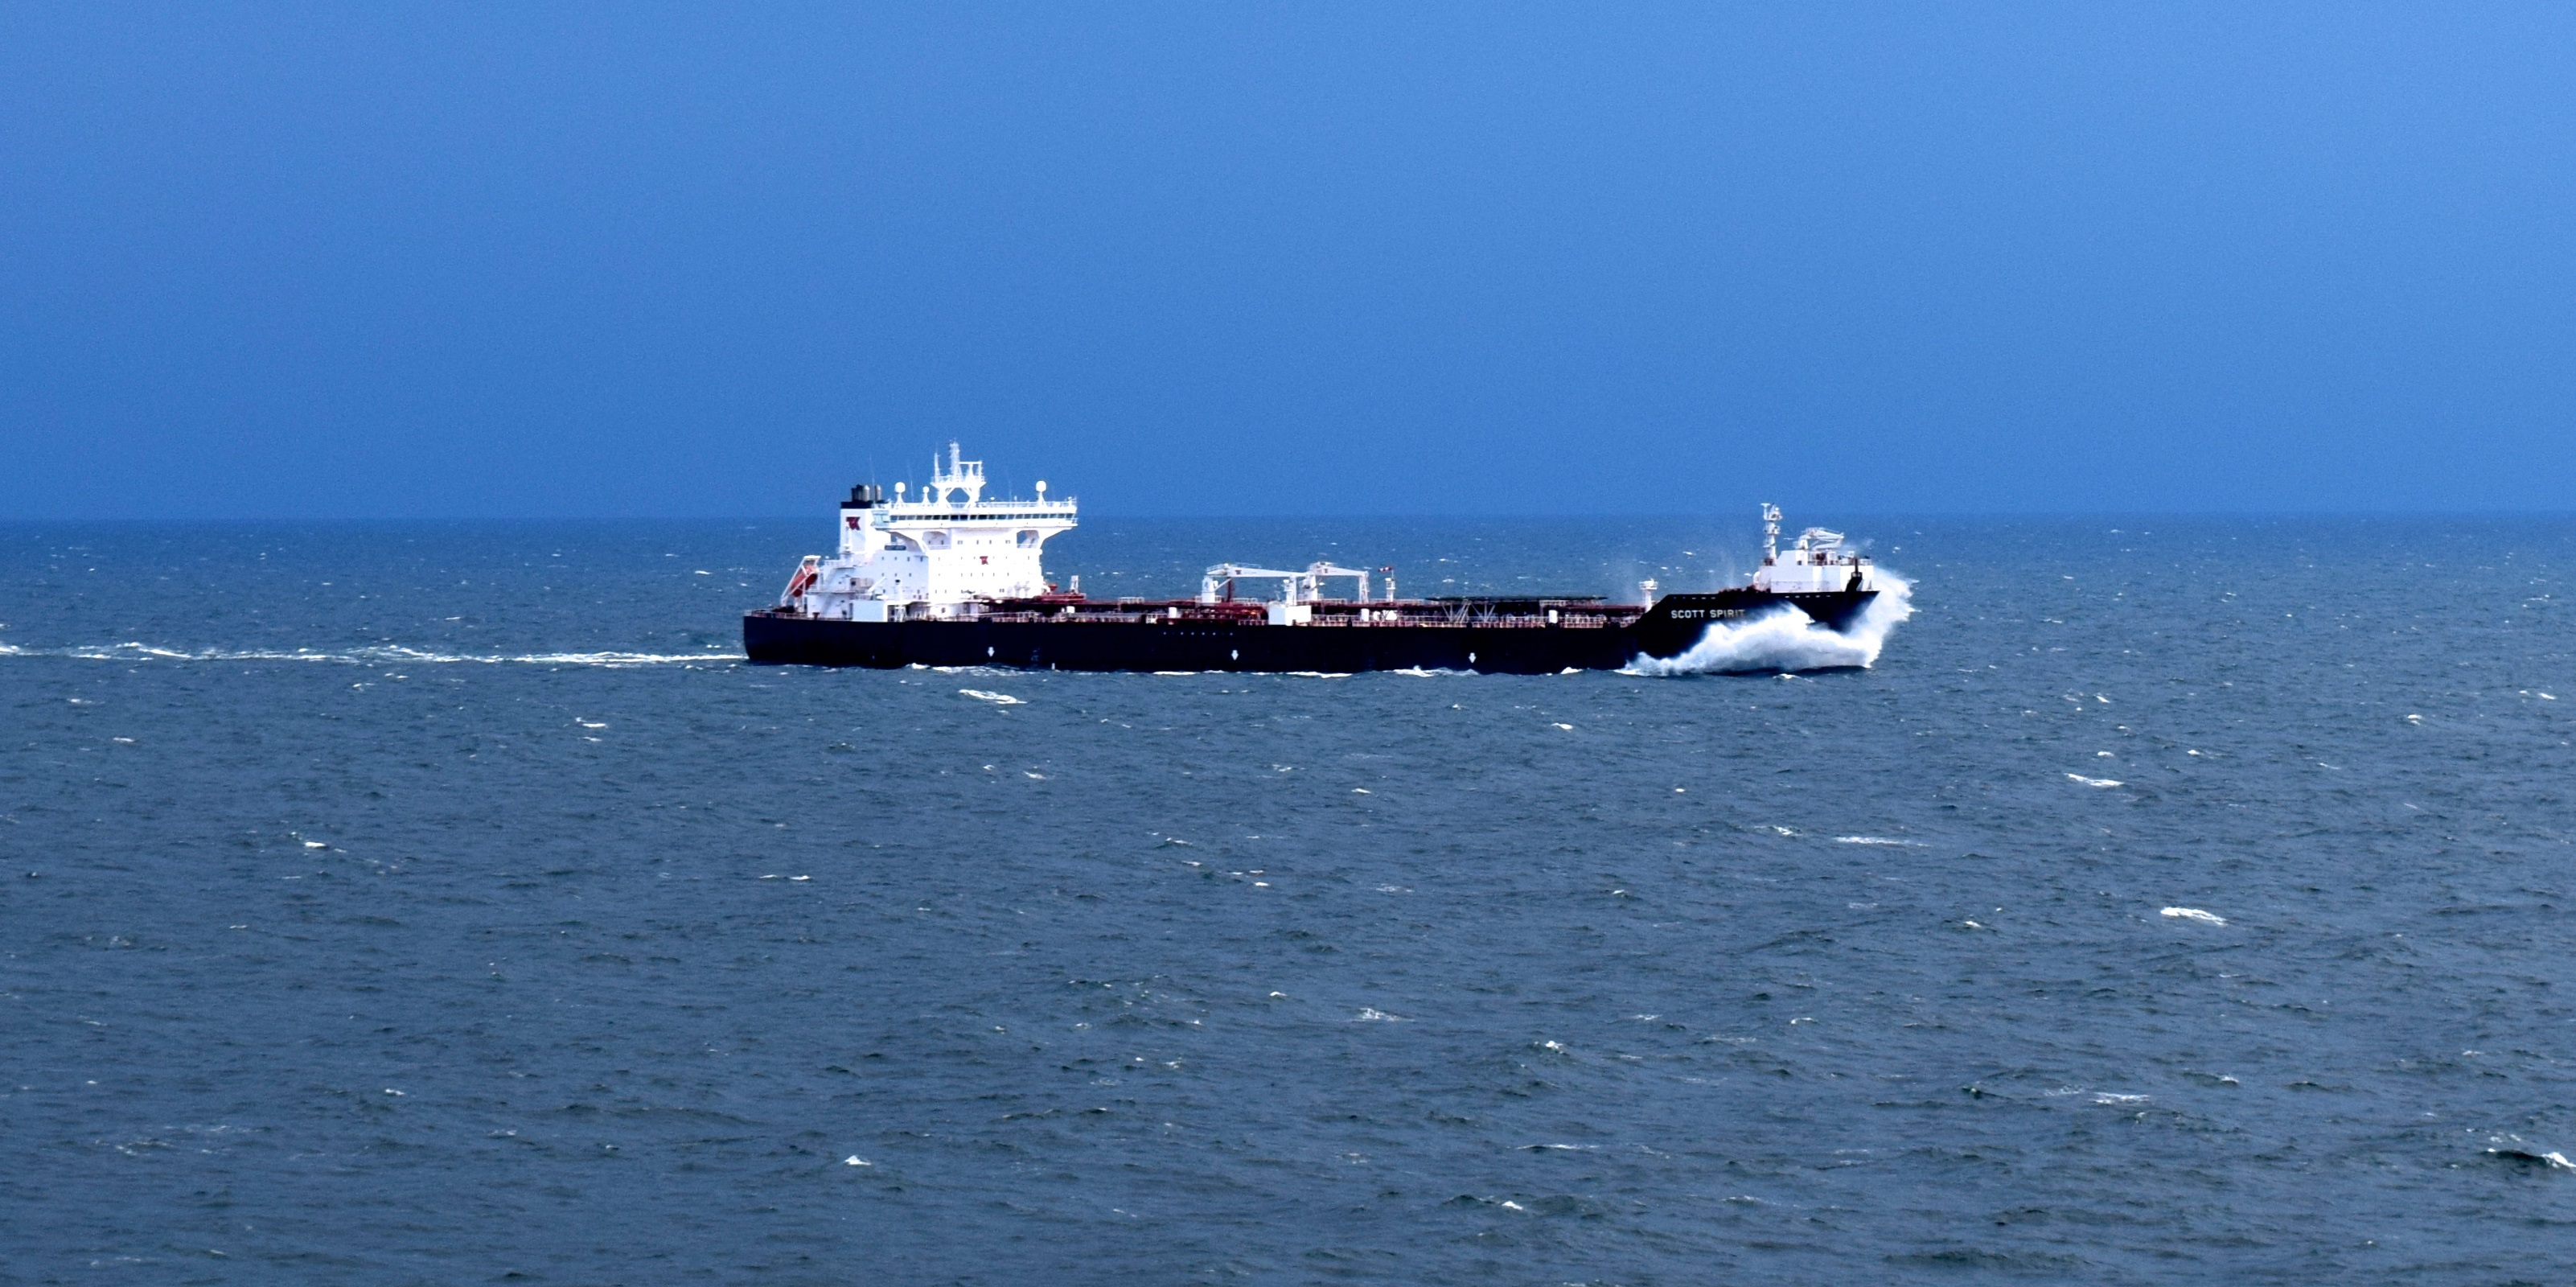
sea, coast, water, ocean, boat, wave, lake, ship, transport, vehicle, arctic, cargo ship, ferry, channel, freighter, shipping, watercraft, baltic sea, container ship, frachtschiff, freight transport, tank ship